Louis Jean-Marie Daubenton

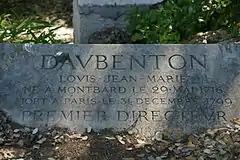
Daubenton's grave in the gardens of the Museum of Natural History

Daubenton was born at Montbard, Côte-d'Or. His father, Jean Daubenton, a notary, intended him for the church, and sent him to Paris to study theology, but Louis-Jean-Marie was more interested in medicine. Jean's death in 1736 set his son free to choose his own career, and in 1741 he graduated in medicine at Reims and returned to his hometown, planning to practice as a physician. At about this time, Georges-Louis Leclerc de Buffon, also a native of Montbard, was preparing to bring out a multi-volume work on natural history, the "Histoire naturelle, générale et particulière", and in 1742 he invited Daubenton to assist him by providing anatomical descriptions. In many respects, the two men were complete opposites, but they worked well in partnership. In 1744, Daubenton became a member of the French Academy of Sciences as an adjunct botanist, and Buffon appointed him keeper and demonstrator of the king's cabinet in the Jardin du Roi.